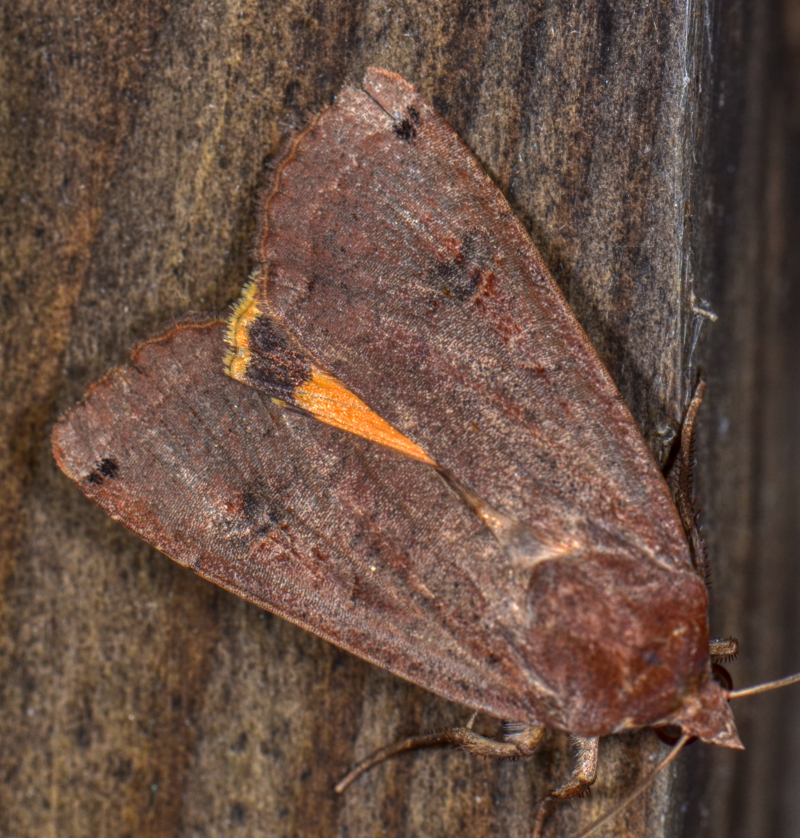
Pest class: cutworms